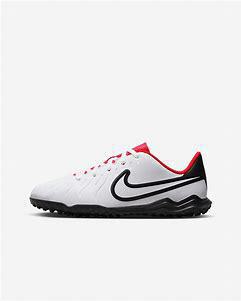
Brand: Nike
Model: Jr Tiempo Legend 10 Club